Hashidate

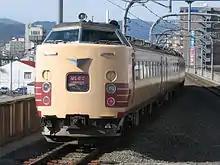
A 183 series train on a "Hashidate" service departing Nijō Station, March 2006

183 series EMUs were formerly used on some services, but were withdrawn by the start of the revised timetable on 16 March 2013.